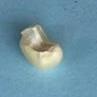
Maize quality: Bad